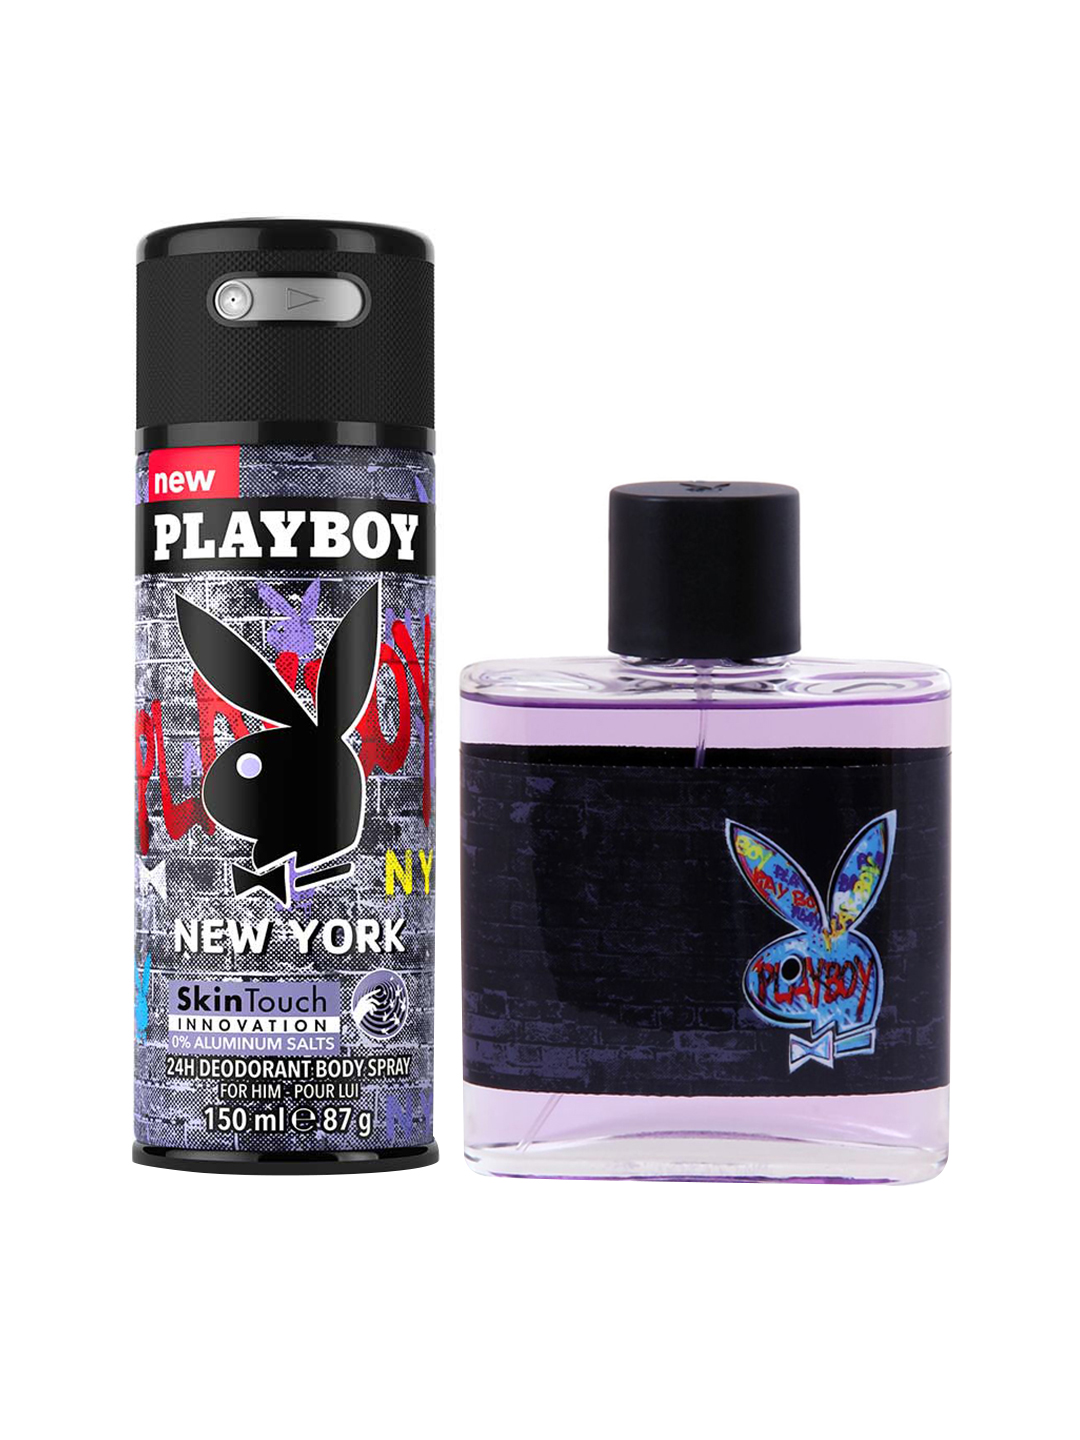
Playboy Men New York Fragrance Gift Set
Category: Personal Care / Fragrance / Fragrance Gift Set
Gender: Men
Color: Black
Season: Spring 2017
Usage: Casual